Jablunkov Pass

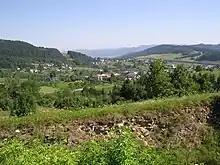
Jablunkov Pass seen from the old fortifications

Jablunkov Pass is a mountain pass in the Western Beskids at above sea level. It is located in the municipality of Mosty u Jablunkova in the Czech Republic, near the border with Poland and Slovakia.